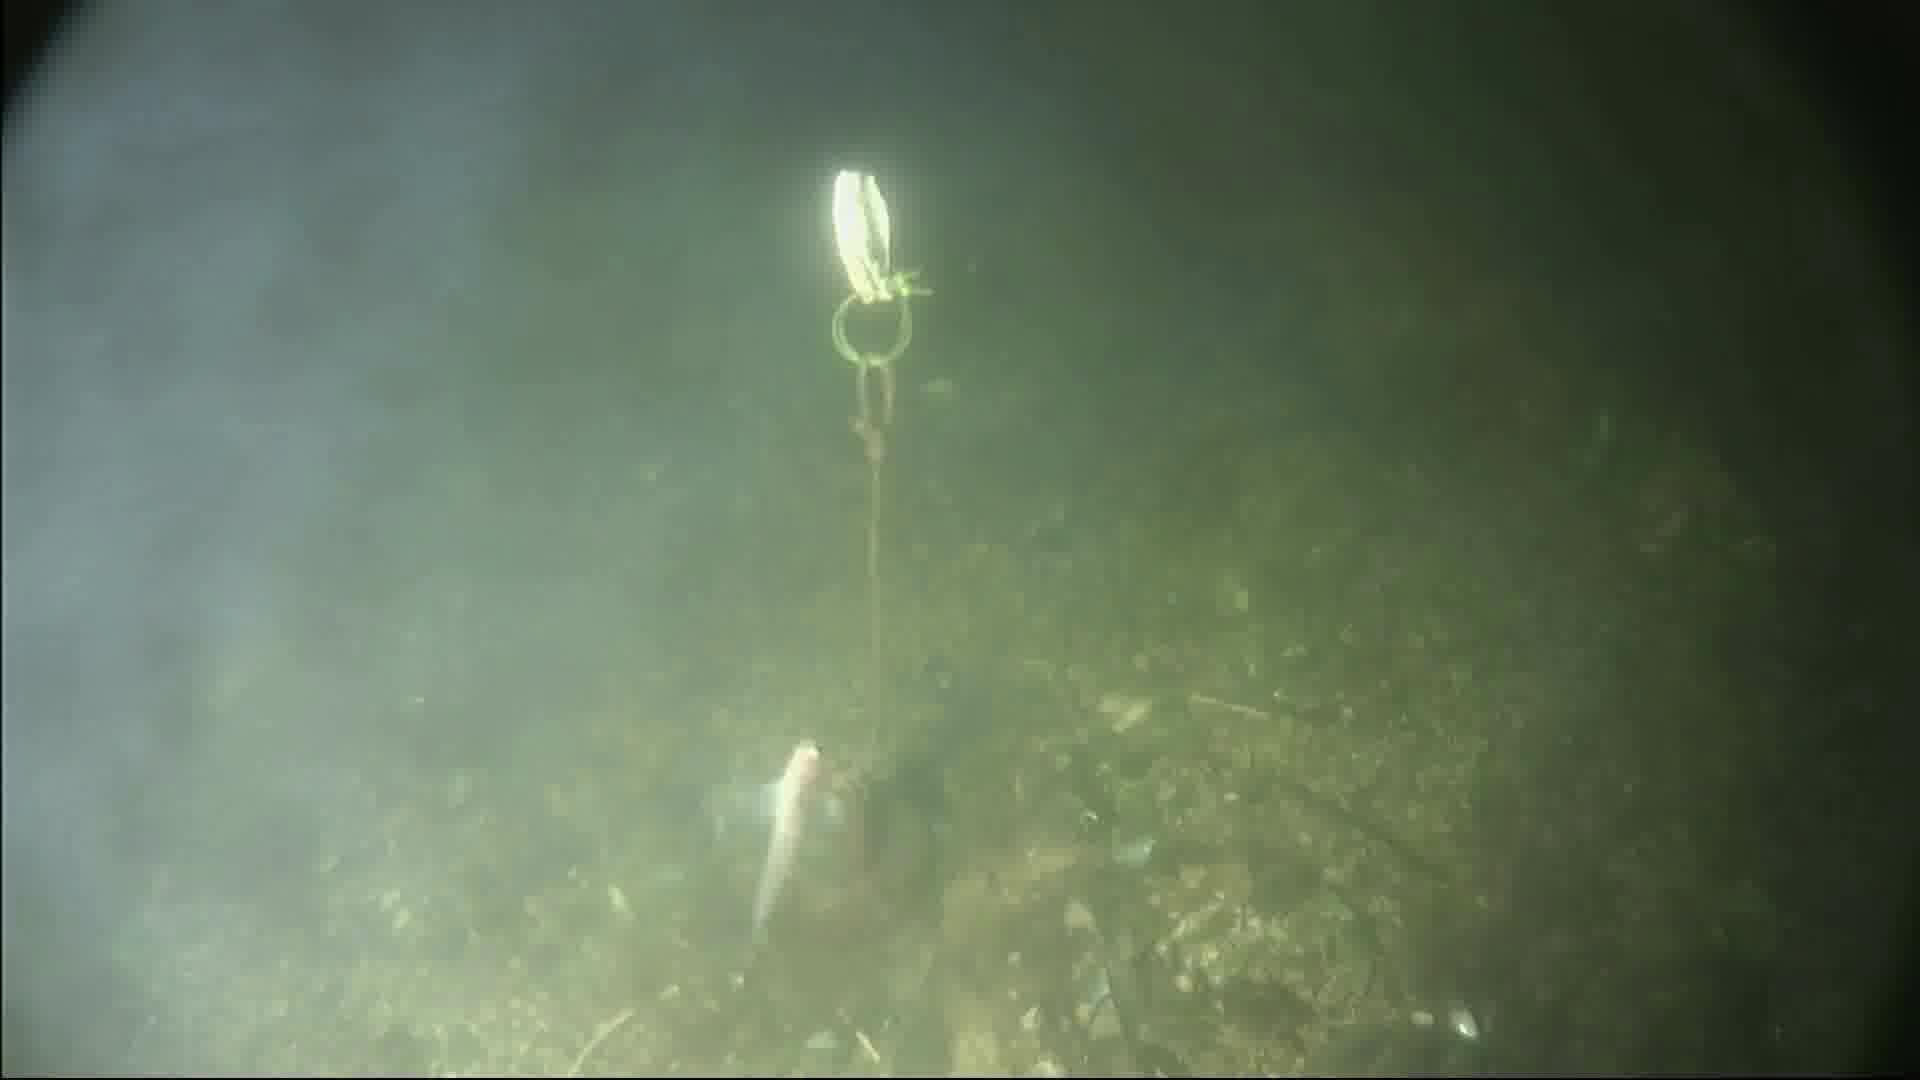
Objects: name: small_fish
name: crab